Hobart Bosworth

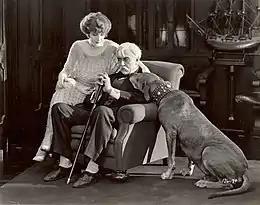
Bosworth, Claire Windsor and Teddy the Dog in Marshall Neilan's "The Strangers' Banquet" (1922)

As an aspiring landscape painter it was suggested that he work as a stage manager to raise money for his art studies.Acting on a friend's advice Bosworth obtained a job with McKee Rankin as a stage manager at the California Theatre in San Francisco. Here he was eventually also pressed into duty as an actor in a small part with just three lines. Though he botched the lines he was subsequently given other small roles. Bosworth was eighteen years old and on the cusp of a life in the theater.